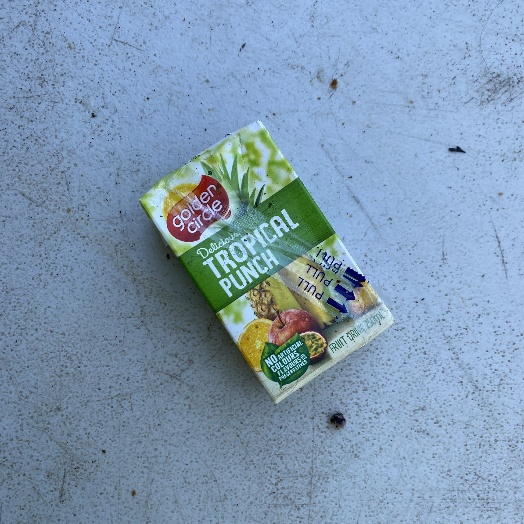
Label: Cardboard